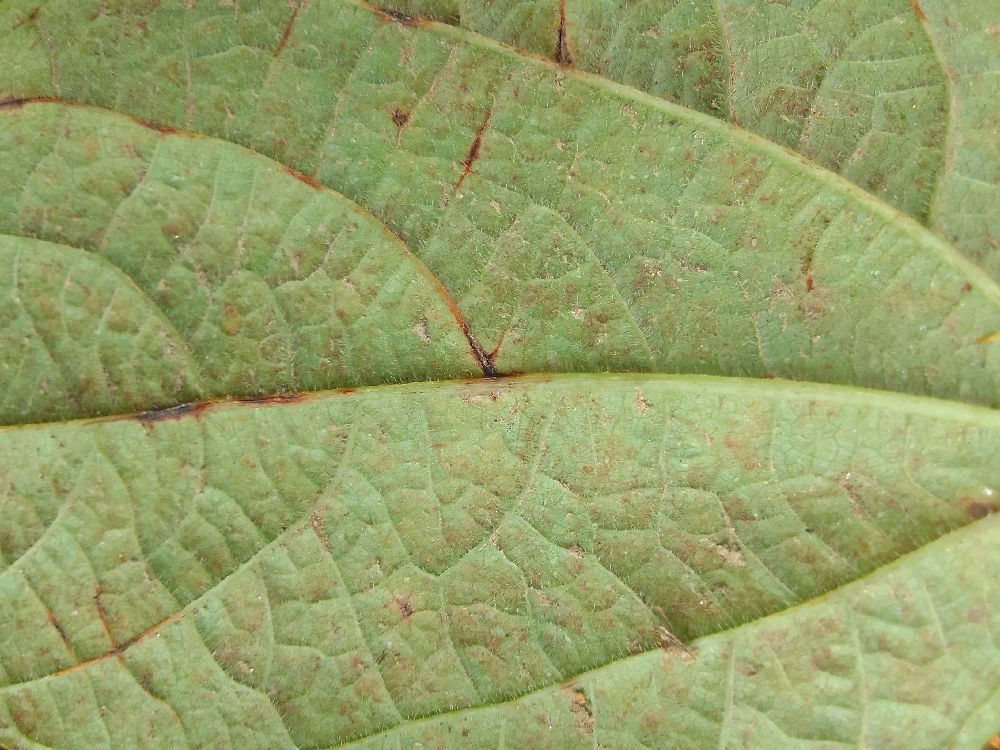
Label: anthracnose